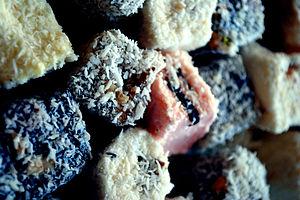
La cuisine arménienne se compose de deux « cultures » liées à la répartition géographique du peuple arménien. Il ne s'agit pas seulement de la cuisine arménienne de l'actuelle république d'Arménie, en ex Union soviétique mais aussi celle de Turquie principalement, représentée aujourd'hui en Turquie mais aussi surtout dans la diaspora arménienne en Europe, États-Unis et Moyen-Orient à la suite du génocide de 1915-1917. Les deux cultures étant relativement différentes, leur cuisine l'est tout autant mais avec des fondamentaux communs, communs d'ailleurs avec tous les pays du bassin méditerranéen.